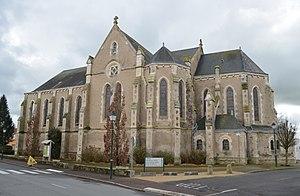
Eglise de Saint-Étienne-de-Mer-Morte - Loire-Atlantique
La liste des églises de la Loire-Atlantique recense de la manière la plus complète possible les églises, cathédrales et basiliques situées dans le département français de la Loire-Atlantique.
Saint-Étienne-de-Mer-Morte est une commune de l'Ouest de la France située dans le département de la Loire-Atlantique, en région Pays de la Loire.